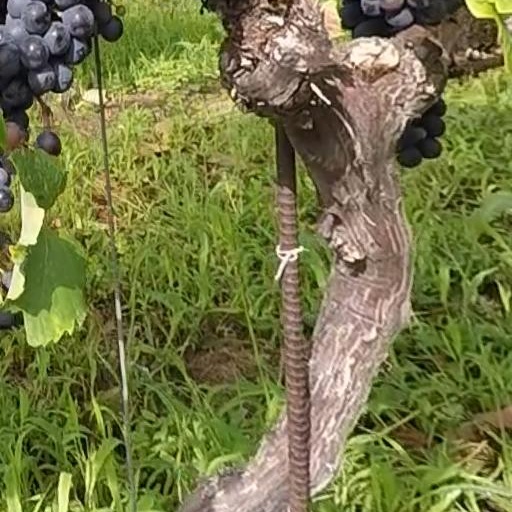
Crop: grape